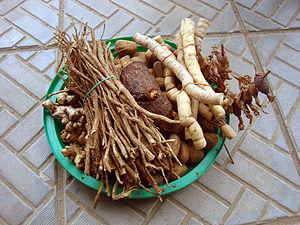
Pausinystalia johimbe, appelé parfois seulement yohimbe ou yohimbehe, est un arbre du genre Pausinystalia de la famille des Rubiaceae. Il est originaire des forêts littorales d'Afrique Centrale.